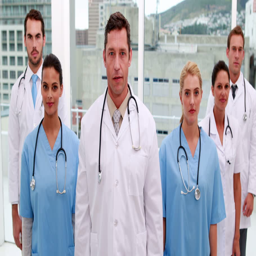
medical team smiling at camera together at the hospital